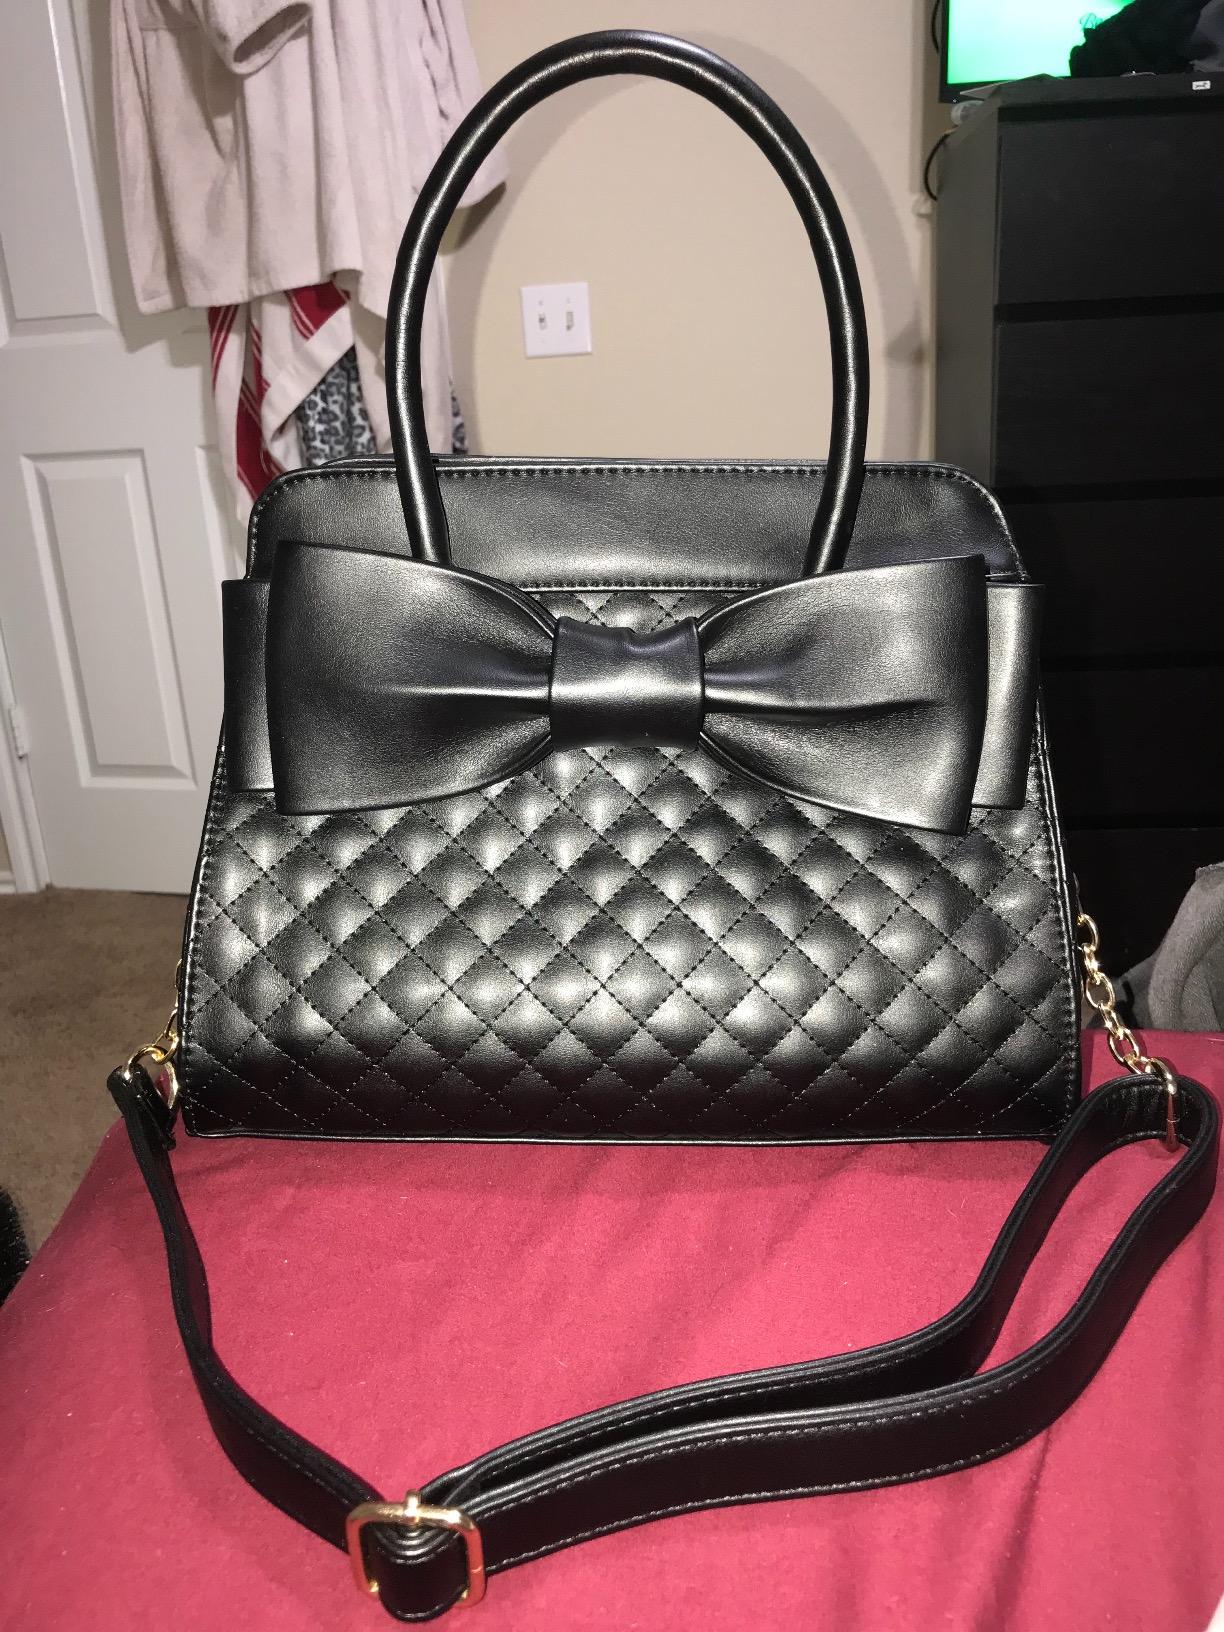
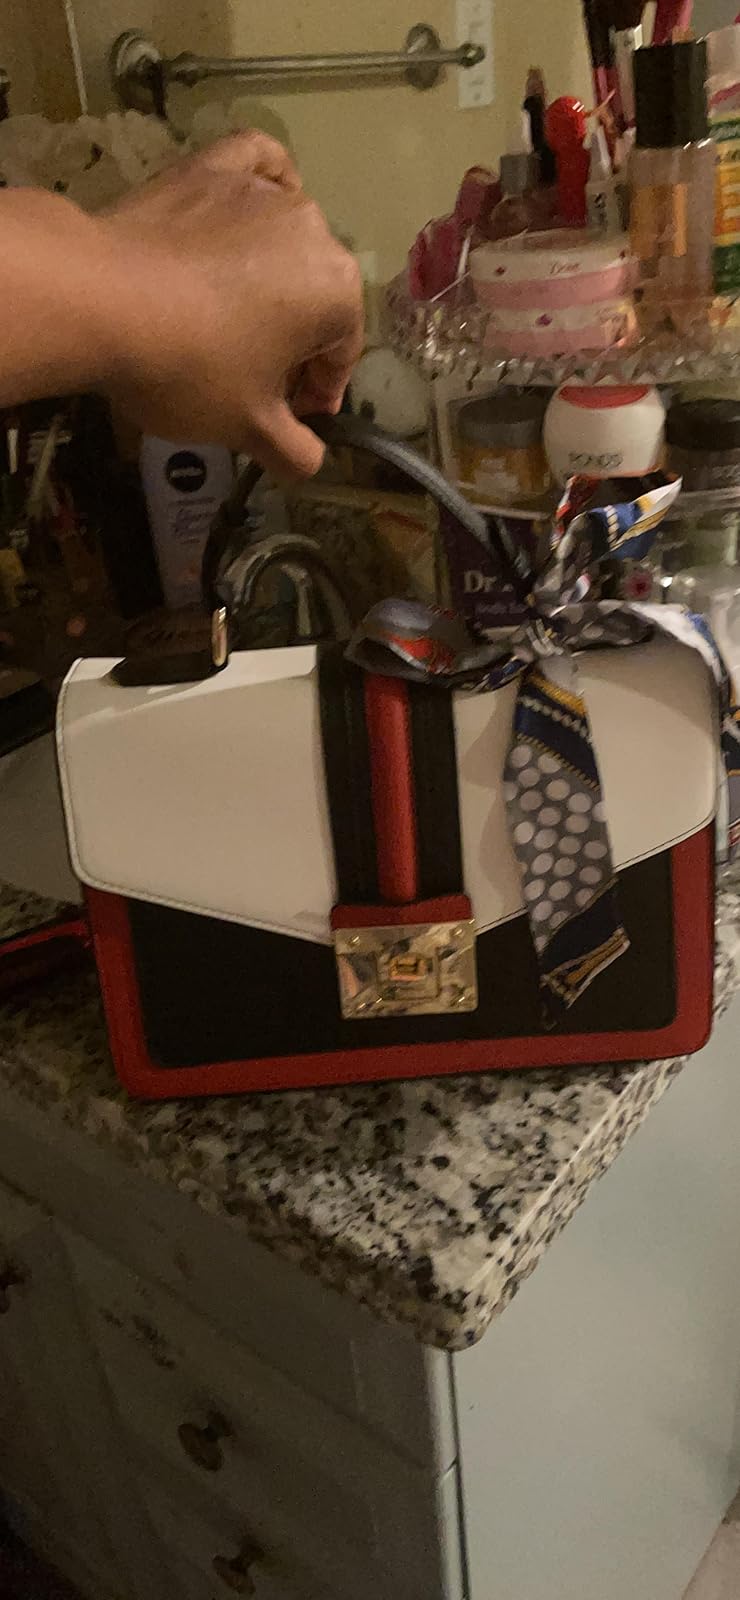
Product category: accessories_handbag
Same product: no